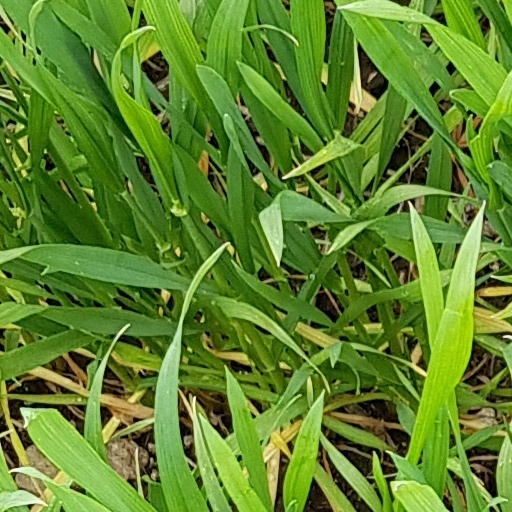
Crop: wheat